Khnum

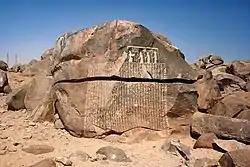
The Famine Stela, on the island of Sehel.

Rams revered by Khnum have been unearthed on the Elephantine Island, mummified, embellished with golden headgear, and placed in stone coffins. There is also evidence discovered of tensions between the staff at the Temple of Elephantine and a nearby Jewish temple, arising from a desire of the Elephantine staff to enlarge the temple, causing detriment to the Jewish community.